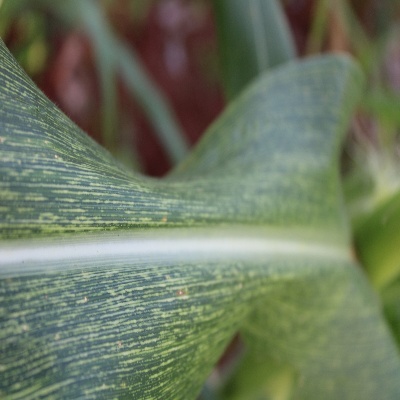
Crop: Maize
Condition: streak virus